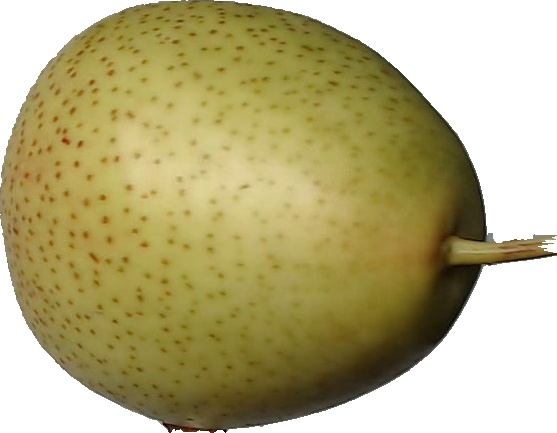
Label: pear_1